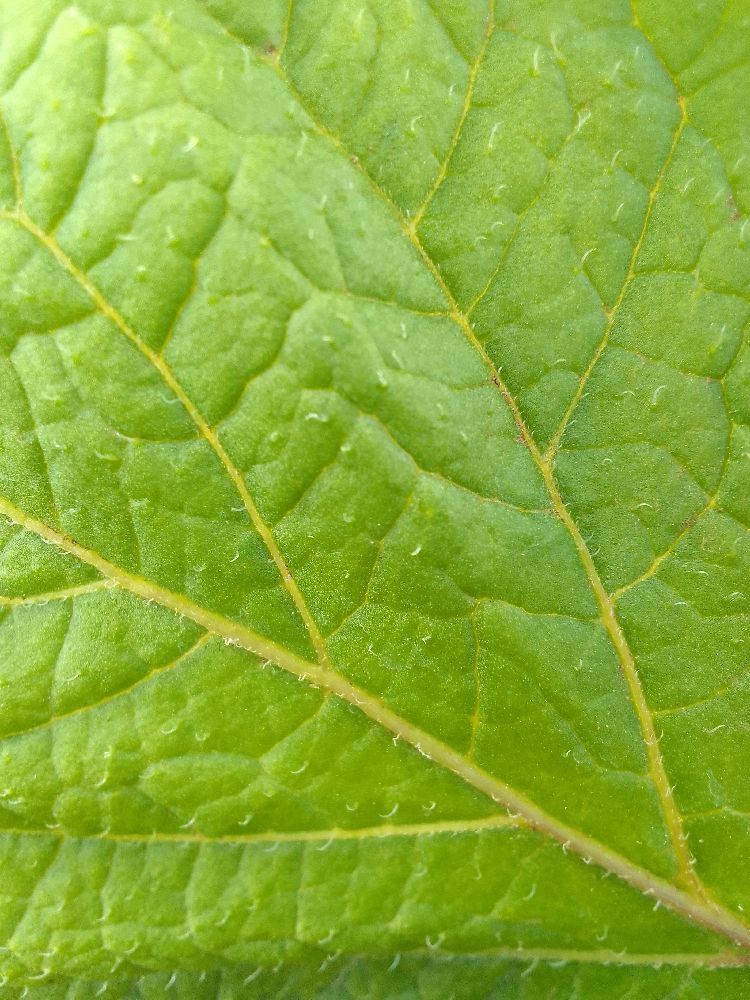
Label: Healthy